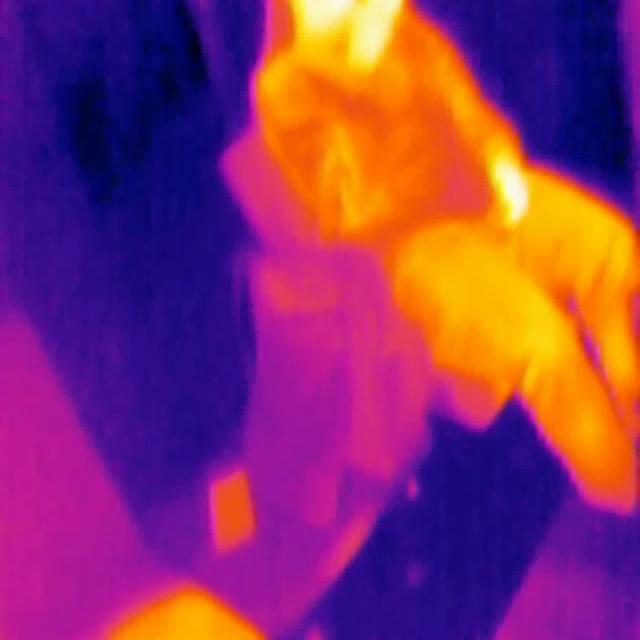
Detected objects:
label: person